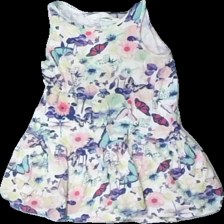
View: front
Type: Dress
Category: Children
Brand: H&M
Colors: White, Pink, Yellow, Multicolor
Material: 100% cotton
Pattern: Floral print
Cut: Regular, C-collar
Size: 98
Season: All
Stains: Minor
Price range: <50
Recommended usage: Export
Comment: Washed out